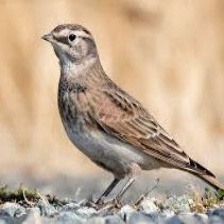
Species: HORNED LARK
Scientific name: EREMOPHILA ALPESTRIS